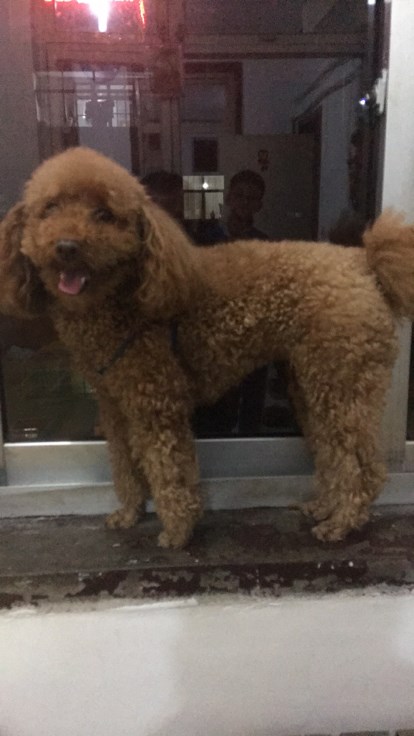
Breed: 7449-n000128-teddy